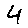
Label: 4